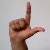
The image shows a hand gesture representing the letter 'L' in Indian Sign Language.